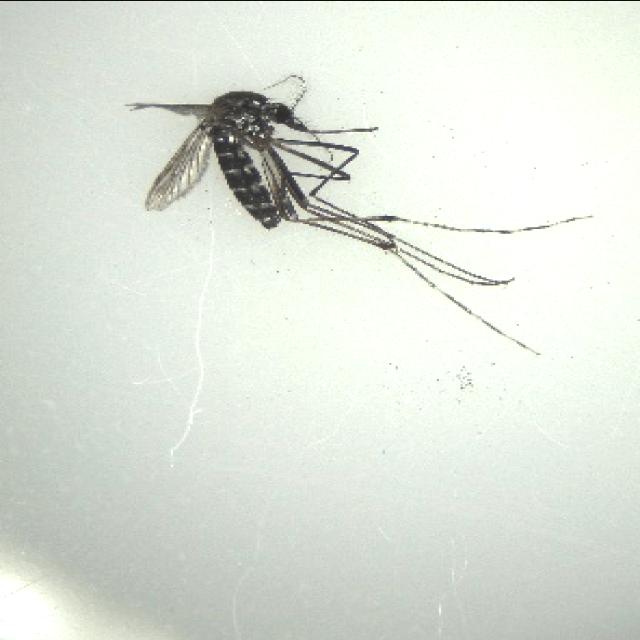
Species: aedes_albopictus